Onge

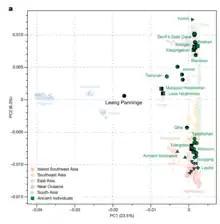
PCA calculated on present-day and ancient individuals from eastern Eurasia and Oceania. PC1 (23,8%) distinguish East-Eurasians and Australo-Melanesians, while PC2 (6,3%) differentiates East-Eurasians along a North to South cline.

The semi-nomadic Onge have traditional stories that tell of the ground shaking and a great wall of water destroying the land. Taking heed of this story, the Onge survived the tsunami catastrophe caused by the 2004 Indian Ocean earthquake by taking shelter in the highlands.